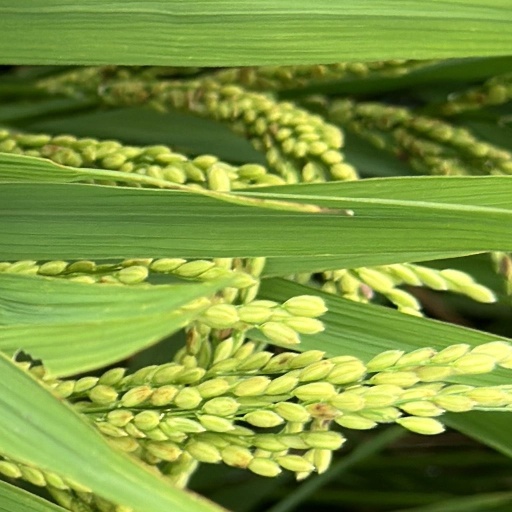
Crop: rice